Jamshid bin Abdullah of Zanzibar

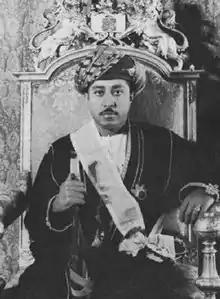
Sultan Jamshid in 1963

Jamshid bin Abdullah Al Busaidi, (16 September 1929 – 30 December 2024) was a Zanzibari royal who was the last reigning Sultan of Zanzibar. He was deposed in the Zanzibar Revolution, after the United Kingdom gave up its British protectorate.